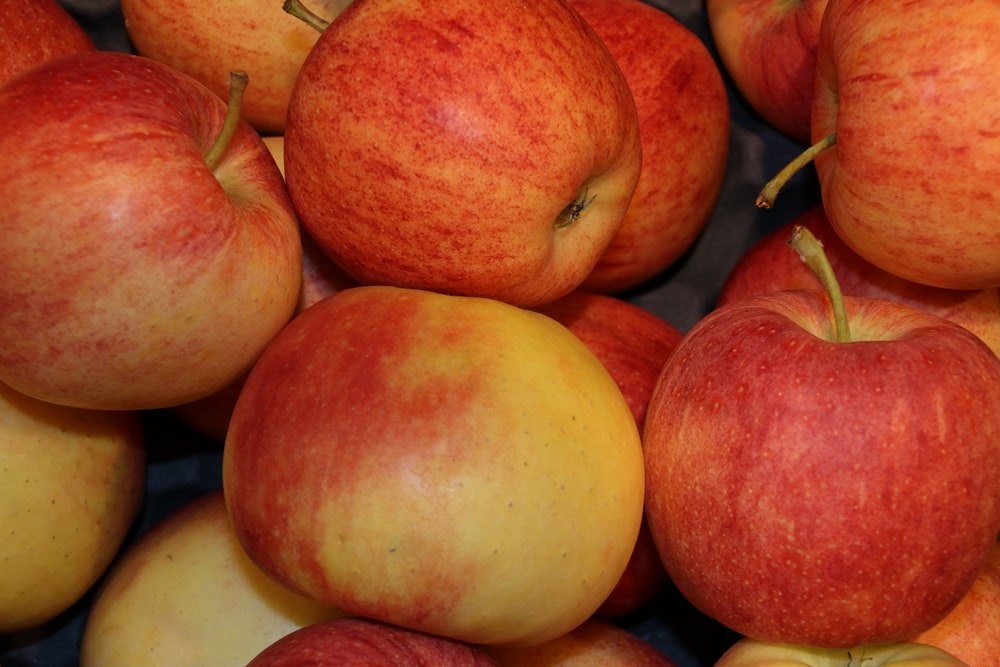
Label: apple